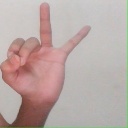
अक्षर: ण